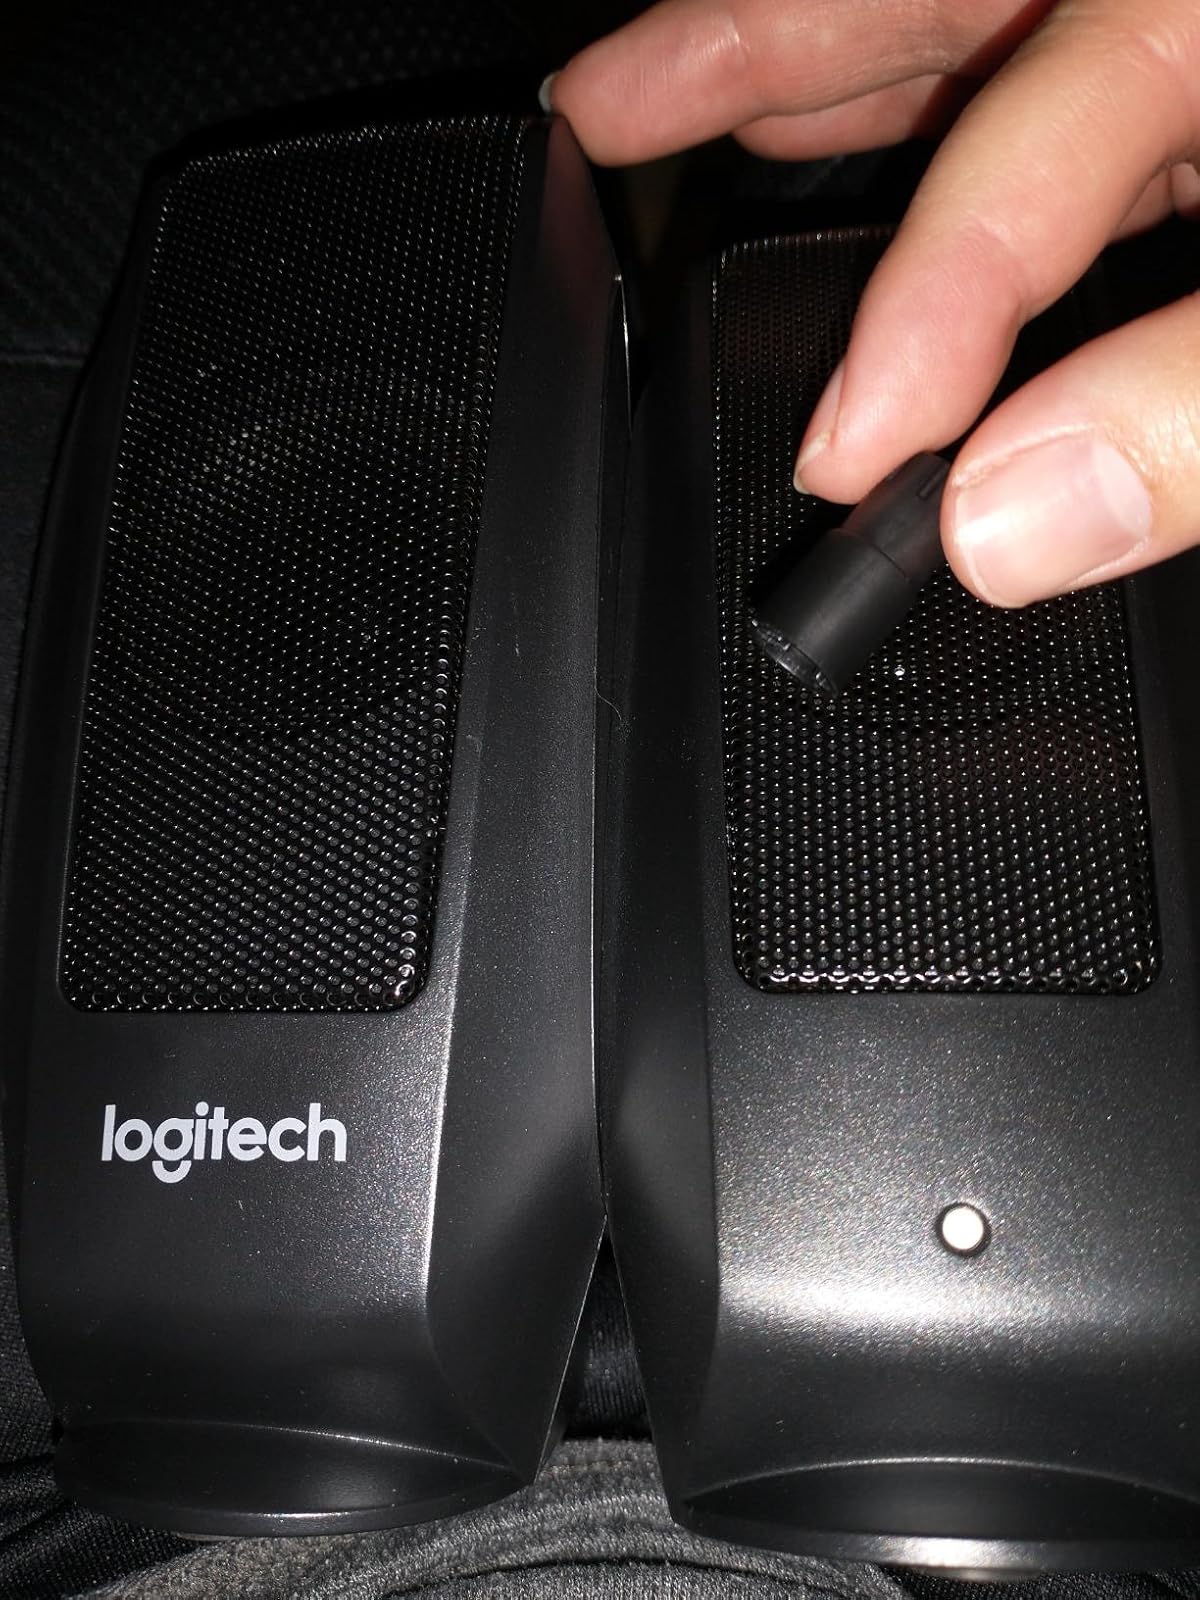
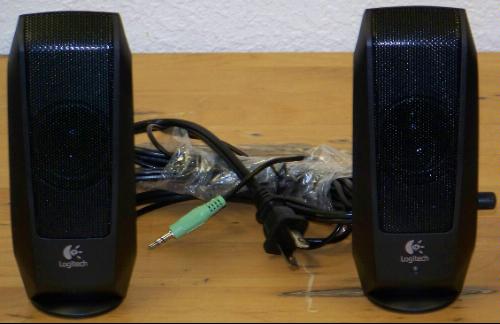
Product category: speaker
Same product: yes